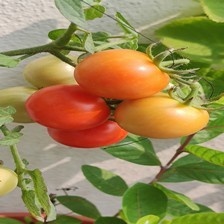
Label: tomato